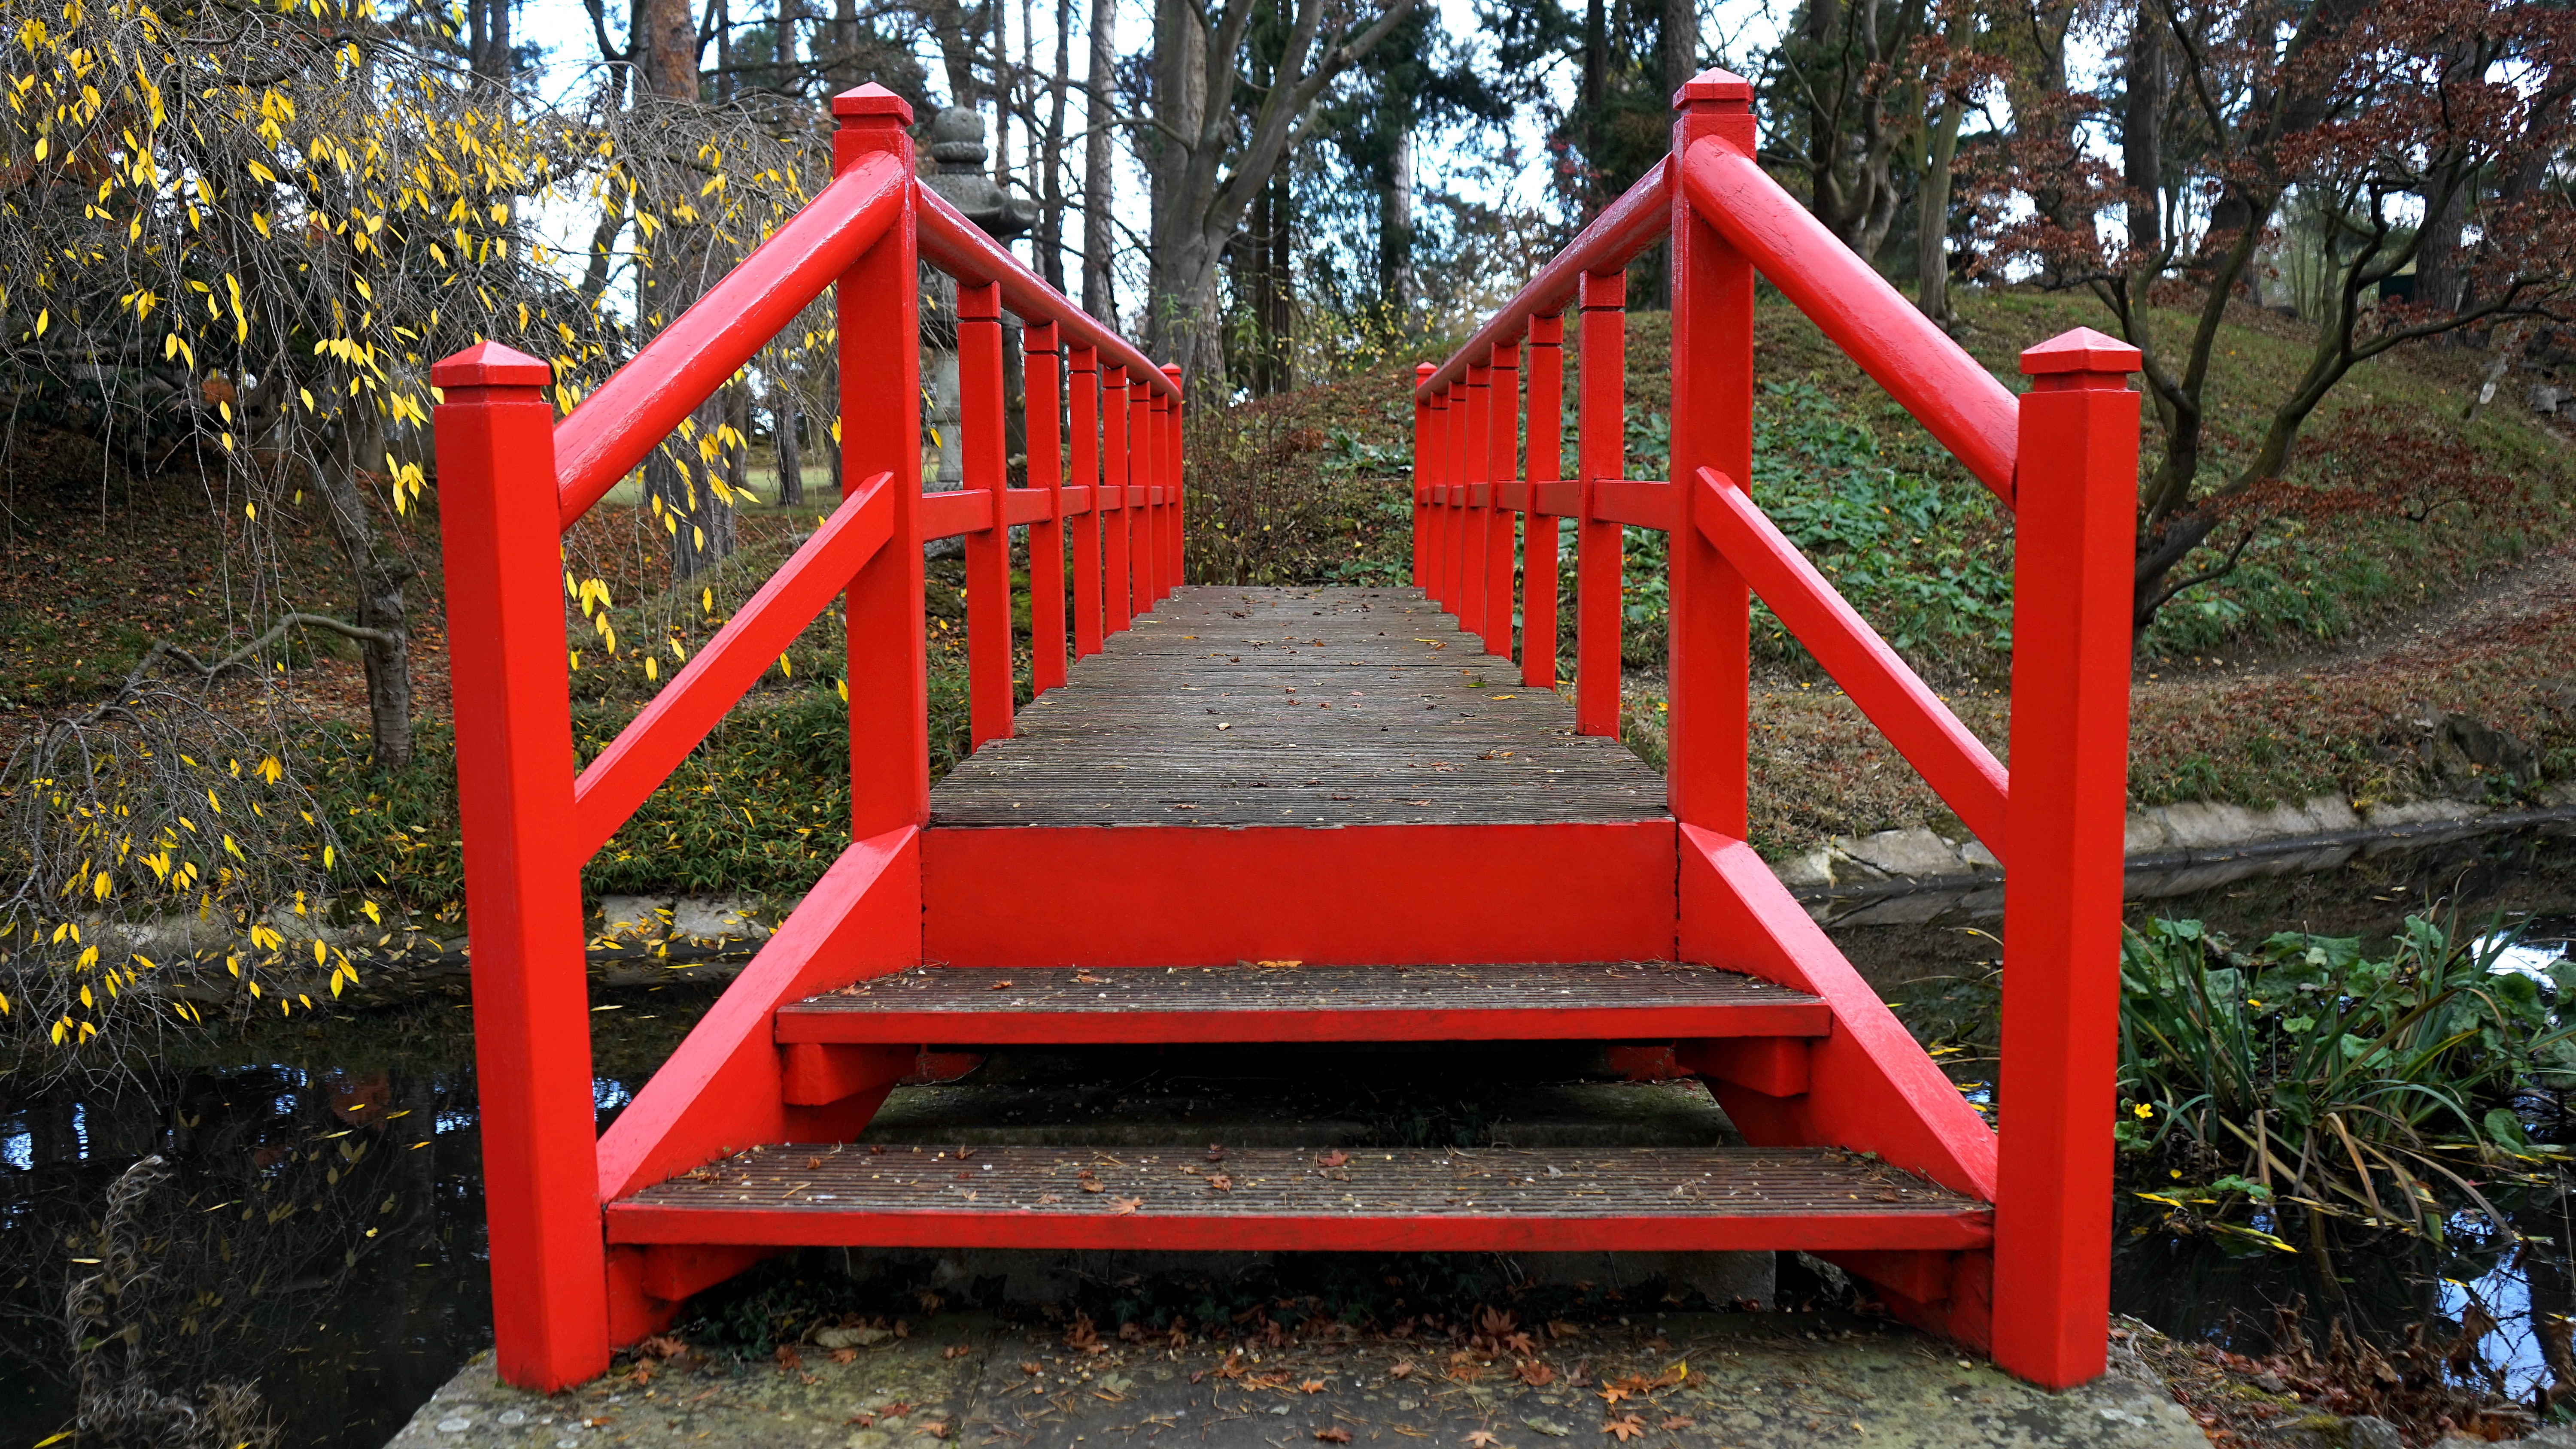
landscape, nature, path, pathway, outdoor, trail, bridge, flower, chair, city, walkway, walk, green, red, scenic, natural, park, scenery, furniture, garden, public space, playground, wooden, torii, way, outdoor play equipment